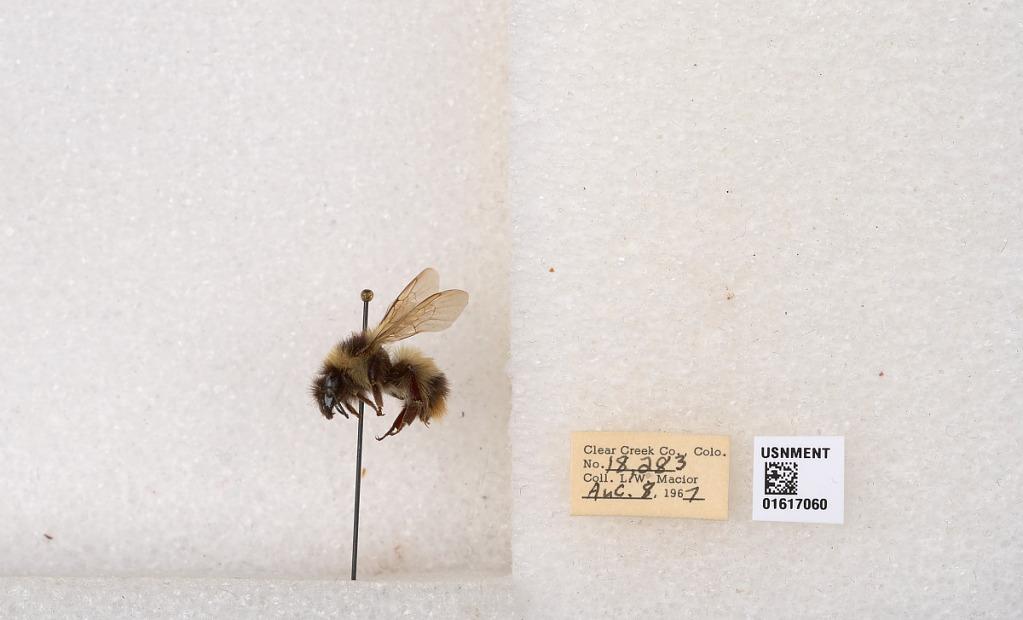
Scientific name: Bombus kirbyellus
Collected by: L. Macior
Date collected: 1967-8-8
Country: United States
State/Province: Colorado
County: Clear Creek
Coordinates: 39.6891, -105.644